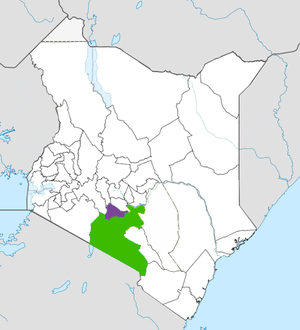
Le comté de Kiambu est un comté de l'ancienne province centrale du Kenya. Sa capitale est Kiambu et Thika sa plus ville la plus importante. Le comté est adjacent à la frontière nord du comté de Nairobi. Il compte 2 417 735 habitants.